Rapper Dragon

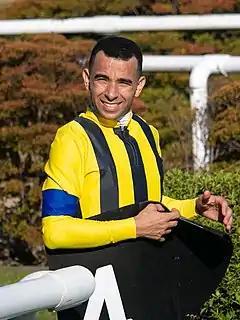
João Moreira, Rapper Dragon's regular jockey

Rapper Dragon was scheduled to begin his four-year-old campaign in the Sha Tin Trophy on 23 October but was withdrawn from the race after sustaining an injury to his right hind leg. He resumed his season in December when he finished fifth behind Blizzard in the Flying Dancer Handicap. In the Hong Kong Classic Mile for four-year-olds on 22 January 2017 he started the 1.1/1 favourite against thirteen opponents headed by Pakistan Star, Beauty Generation and Eagle Way (Queensland Derby). After racing just behind the leaders Rapper Dragon accelerated into the lead approaching the final furlong and won "comfortably" by two lengths from Seasons Bloom. Moore commented "I've been telling the press for weeks that this is the cleanest-winded horse I've had in the stable for donkeys' years and, from that point of view, he was very easy to get fit... I didn’t expect that he would win that easily".